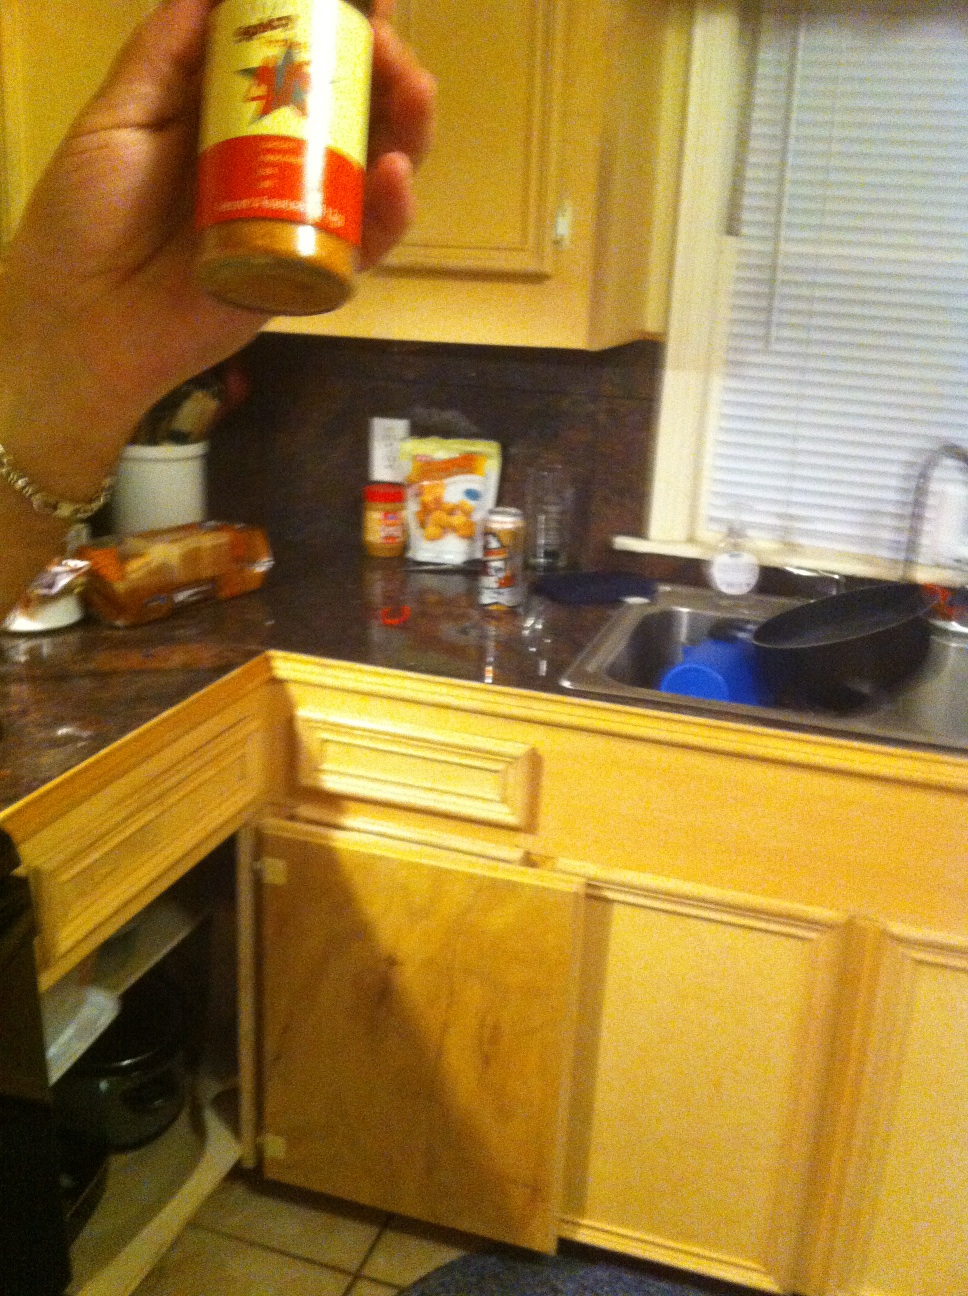Question: What spice is that?
Answer: unanswerable